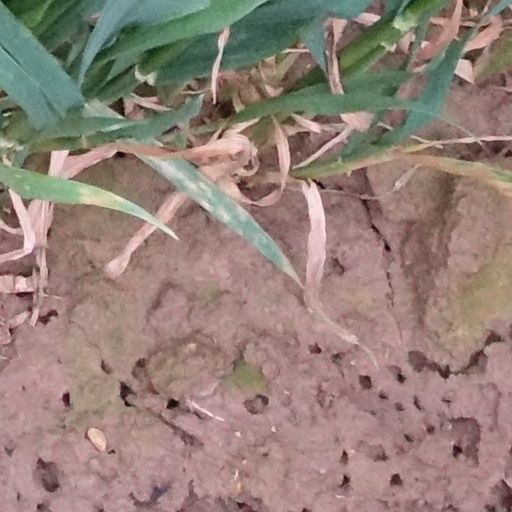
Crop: wheat